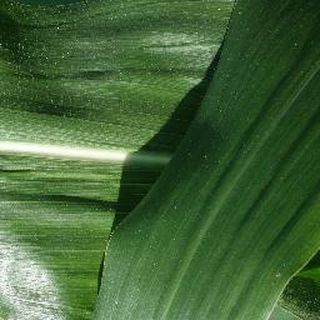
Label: healthy_corn